Joel Rosario

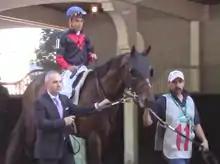
Joel Rosario on Tonalist at the 2014 Belmont Stakes

Joel Rosario (born January 14, 1985) is a Dominican jockey who mainly competes in American thoroughbred horse racing, originally from the Dominican Republic. In the space of five weeks in 2013 he rode the winners of the Dubai World Cup and the Kentucky Derby. In 2021 he rode Knicks Go to wins in the Pegasus World Cup, Whitney Stakes, and Breeders' Cup Classic.